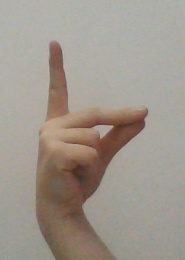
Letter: ta